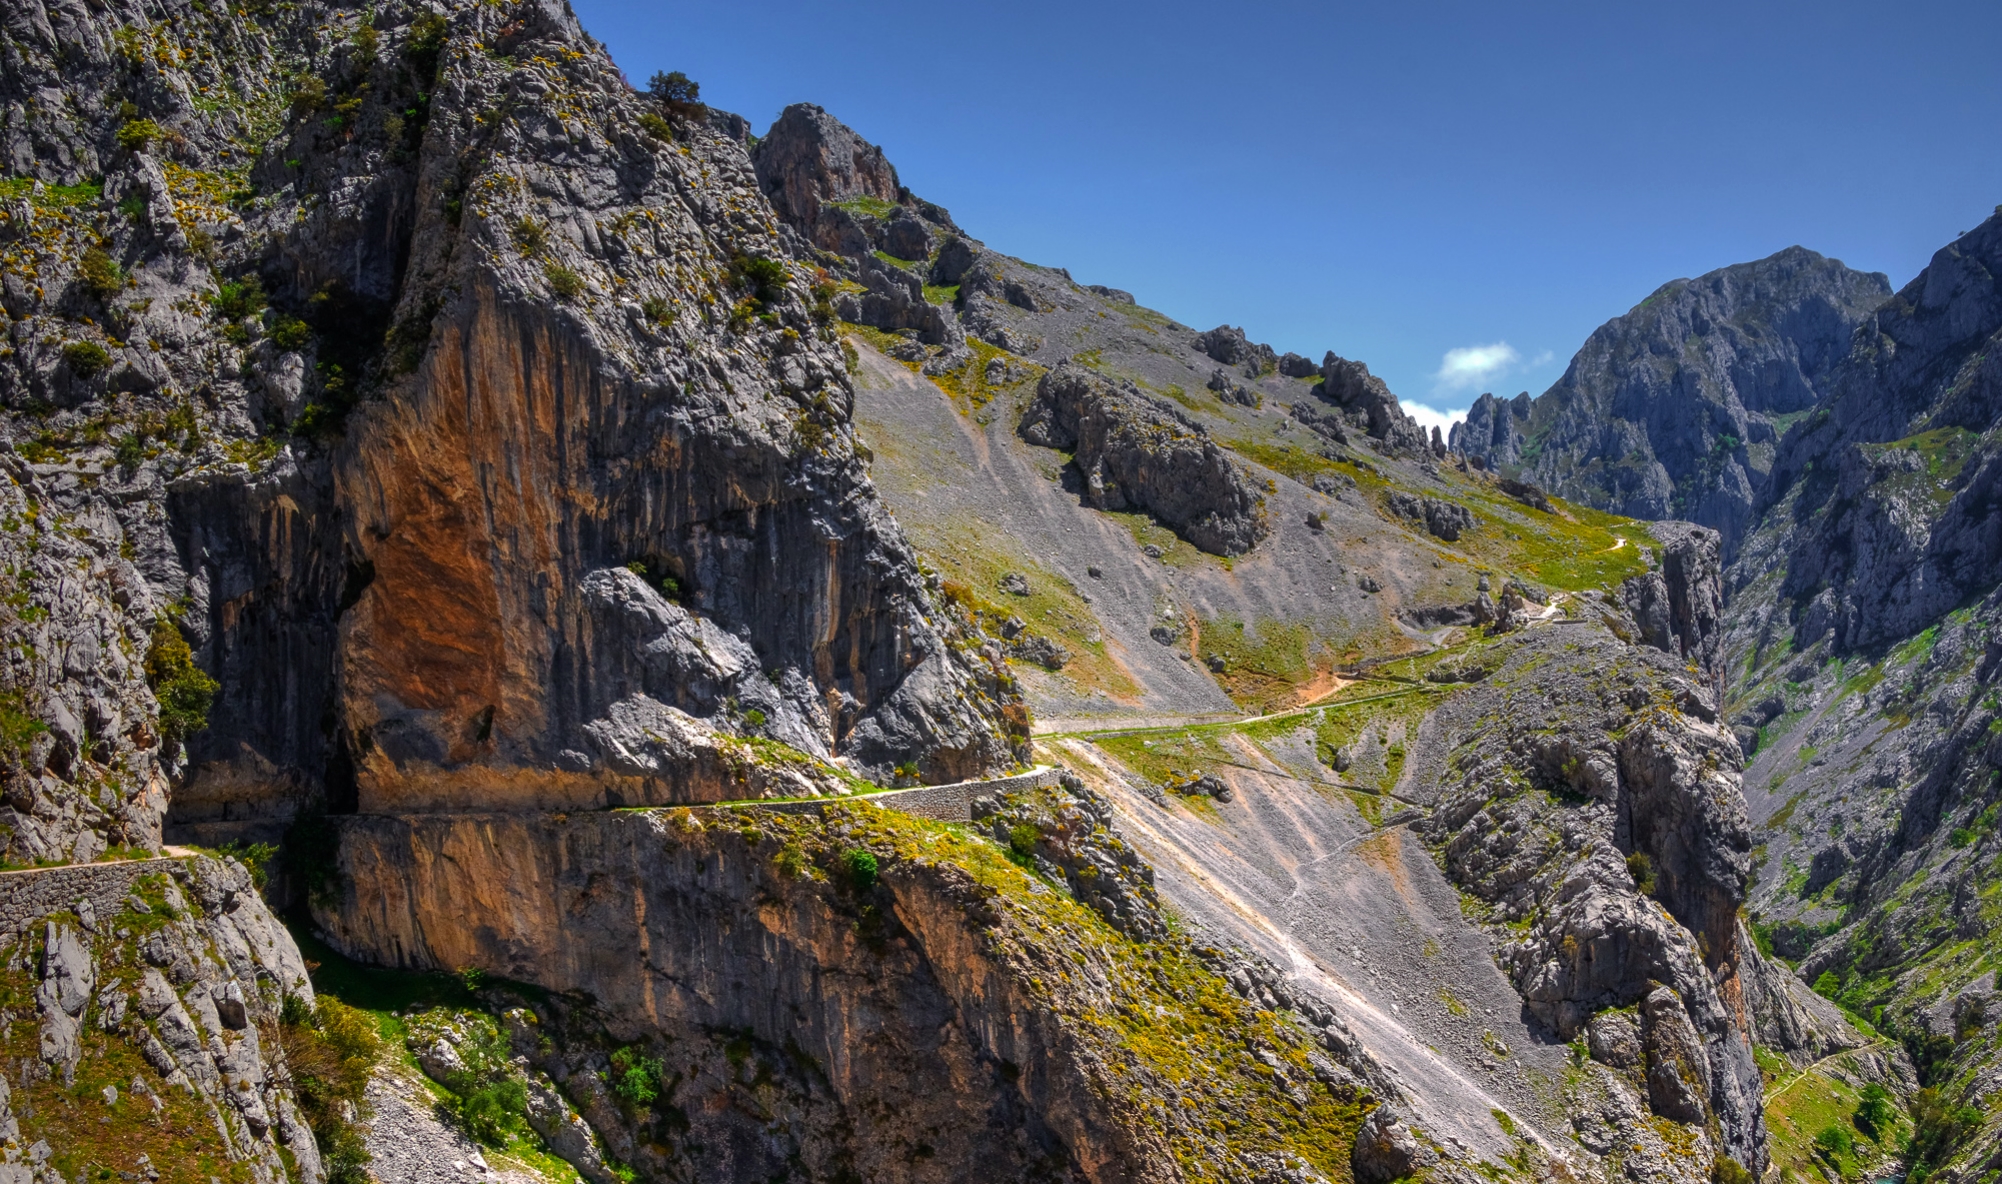
landscape, walking, mountain, trail, adventure, valley, mountain range, formation, cliff, park, canyon, terrain, national park, ridge, spain, geology, alps, ravine, plateau, paisajes, rutadelcares, picosdeeuropa, a77, espana, wadi, ggl1, gaby1, xovesphoto, cares, sonya77, asturias, 18250, tamron18250mm, gphoto, landform, mountain pass, mountainous landforms, geological phenomenon